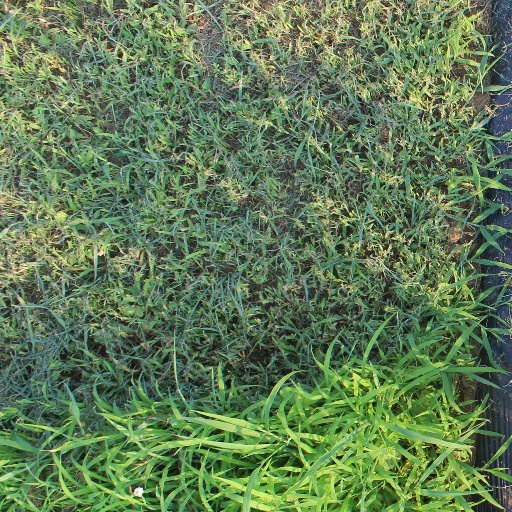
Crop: sorghum